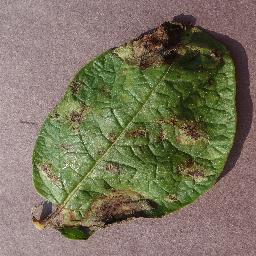
Label: Potato___Late_blight